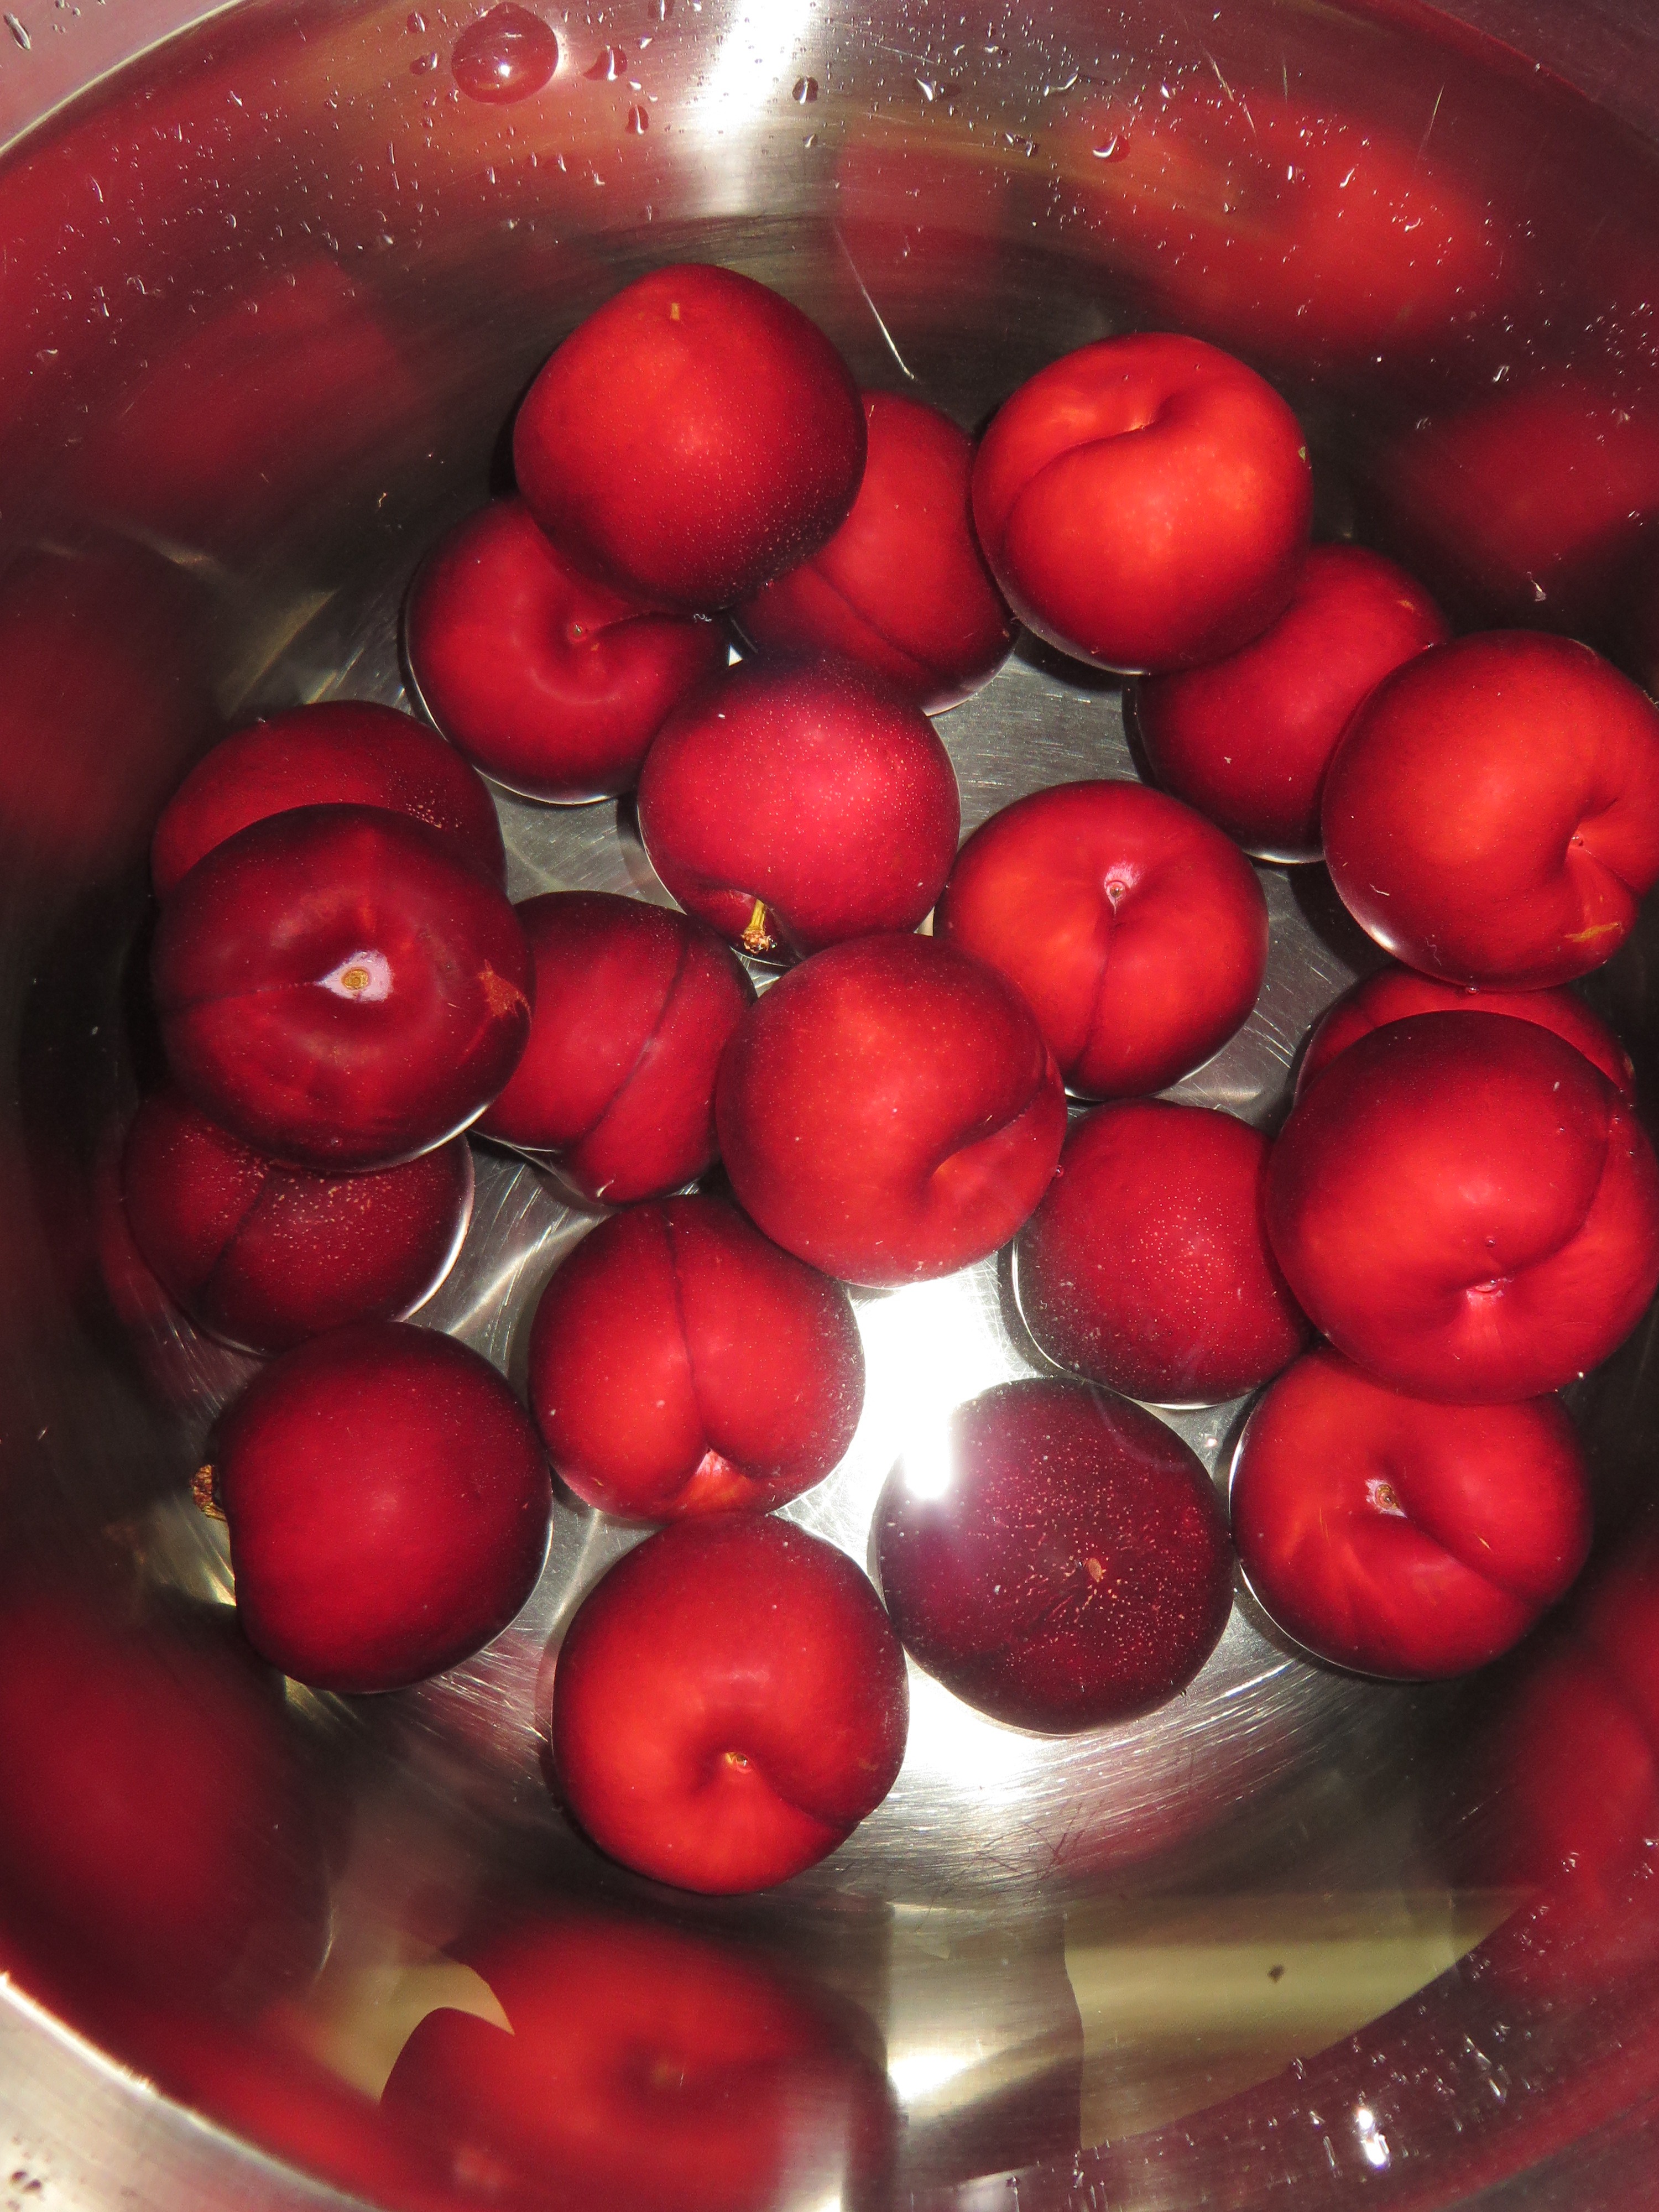
apple, plant, fruit, ripe, food, red, ingredient, produce, vegetable, natural, fresh, agriculture, juicy, healthy, delicious, health, bucket, cranberry, nutrition, tasty, fruits, vegetarian, raw, diet, plums, cherry, organic, nutritious, flowering plant, rose family, land plant